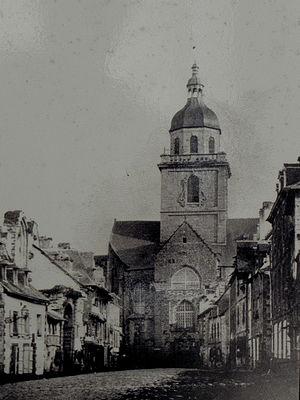
L'abbatiale Sainte-Croix de Quimperlé avant 1862.
L'abbaye Sainte-Croix est une ancienne abbaye bénédictine située dans la ville de Quimperlé, dans le département français du Finistère en région Bretagne.